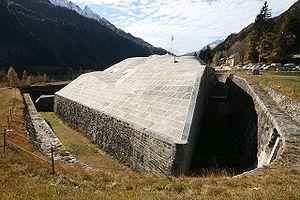
Cette liste présente les biens culturels d'importance nationale dans le canton du Tessin. Cette liste correspond à l'édition 2009 de l'Inventaire Suisse des biens culturels d'importance nationale pour le canton du Tessin. Il est trié par commune et inclus : 150 bâtiments séparés, 26 collections et 35 sites archéologiques.